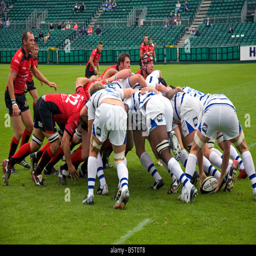
men play a game of rugby in the city